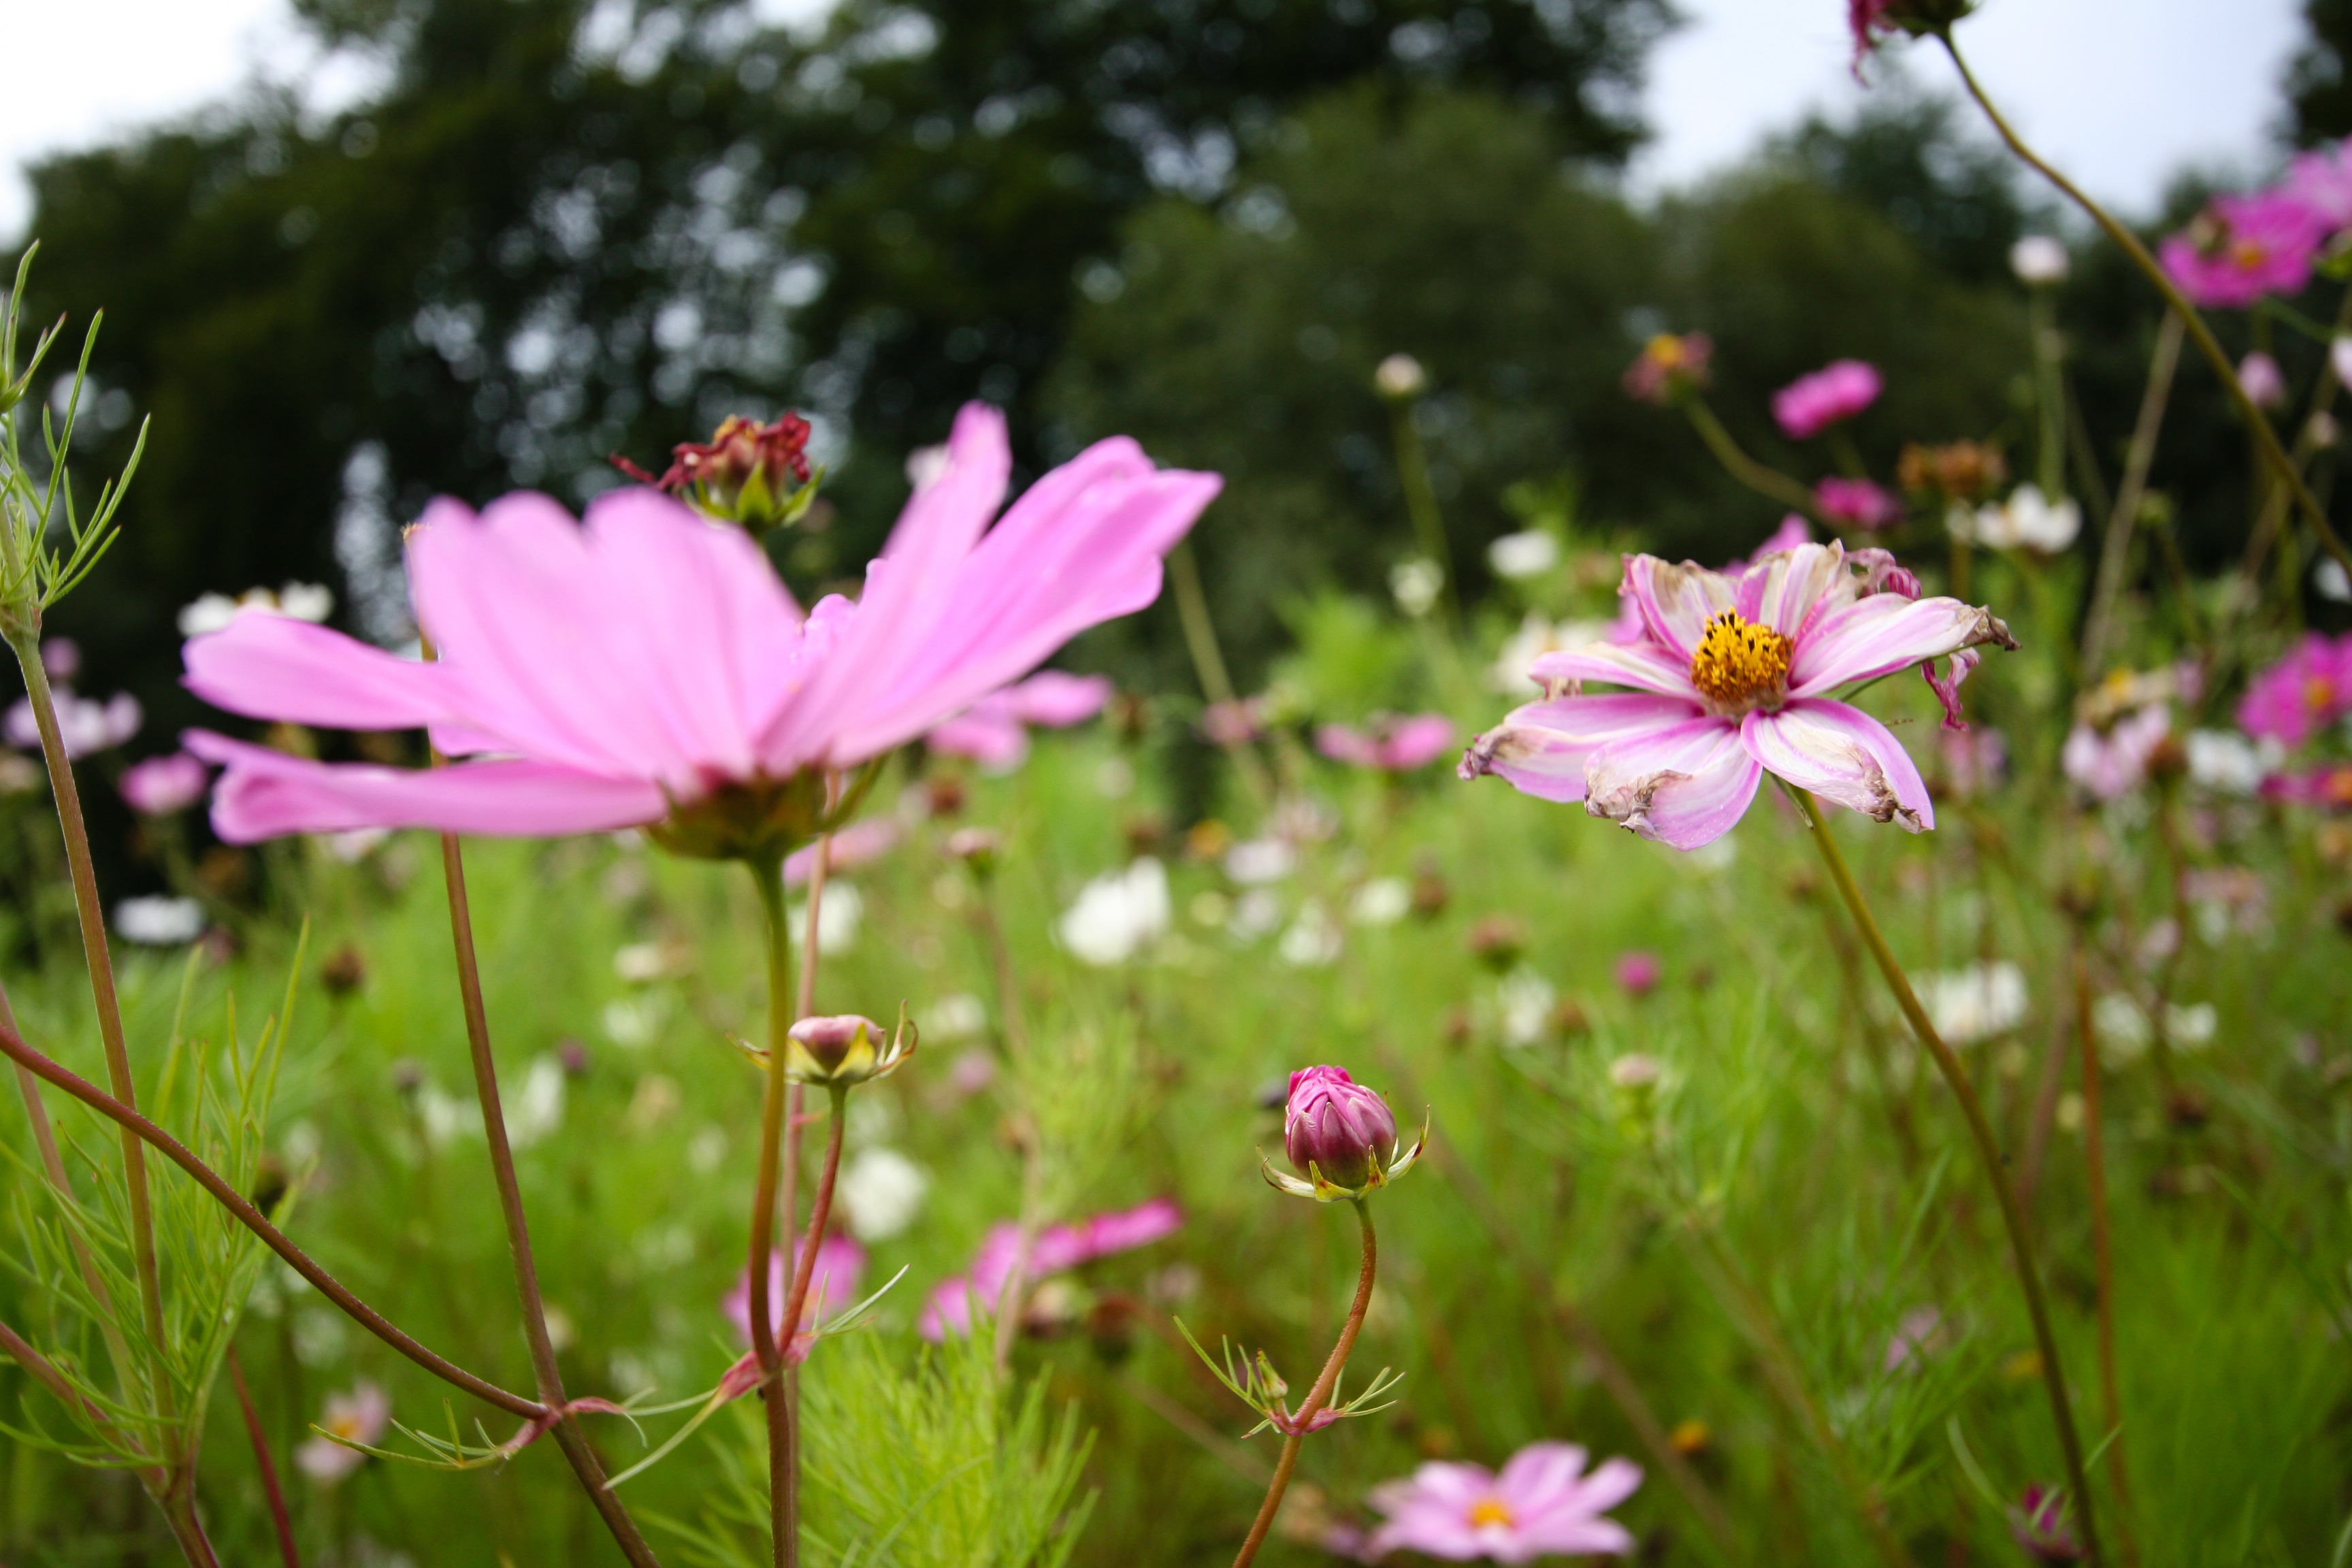
nature, grass, blossom, plant, white, field, meadow, cosmos, flower, petal, summer, daisy, botany, garden, flora, wildflower, flowers, wild flowers, macro photography, flowering plant, reported, daisy family, annual plant, land plant, garden cosmos